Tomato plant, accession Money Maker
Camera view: tilt-top (135 deg); turntable rotation: 90 degrees
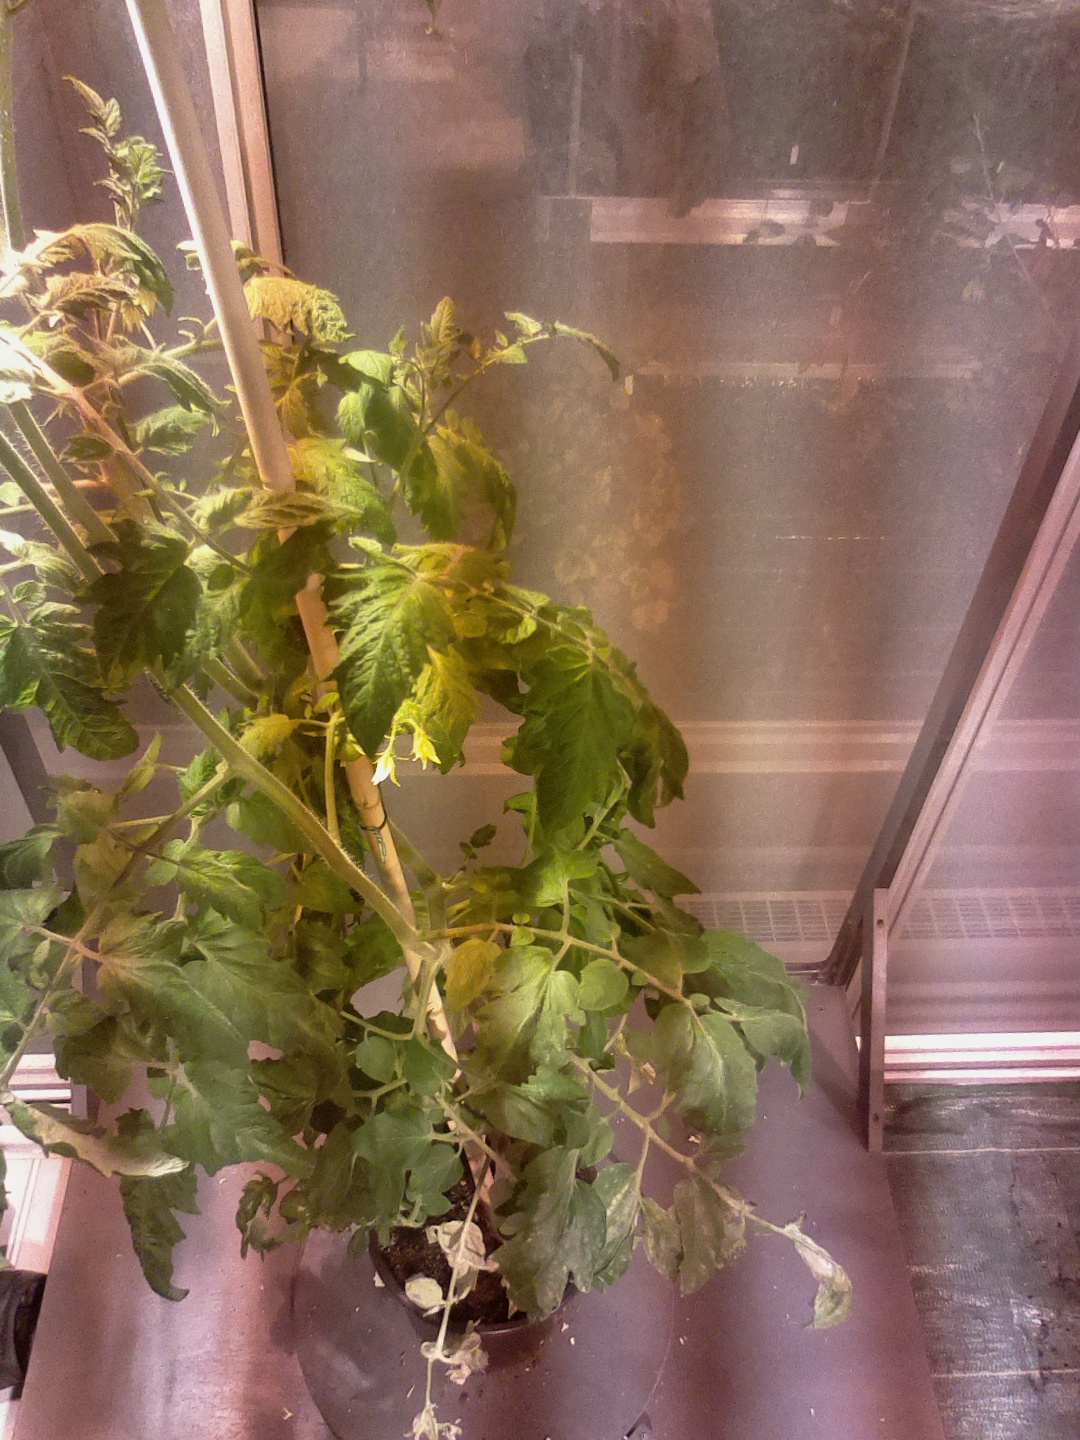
BBCH growth stage 70: Fruits at the main stem or branches visibles